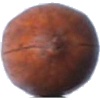
Label: nut_pecan